The Church of Jesus Christ of Latter-day Saints in Tennessee

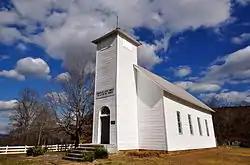
The Northcutts Cove Chapel is the oldest existing meetinghouse in the Southeastern United States.

David W. Patten and Warren Parish arrived in Tennessee shortly before 11 October 1834 and soon baptized 31 people: organizing a branch by the end of the year. These efforts were in Henry, Benton, and Humphreys counties. In 1835, Parrish worked alone after Patten returned to Kirtland, Ohio.